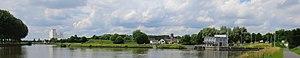
Bossuit
Bossuit est une section de la commune belge d'Avelgem située en Région flamande dans la province de Flandre-Occidentale. C’était une commune à part entière avant la fusion des communes.